Ermanno Roveri

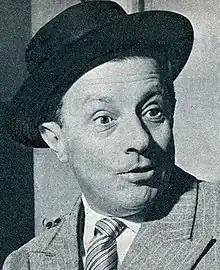
Roveri in 1950

Ermanno Roveri (5 October 1903 – 28 December 1968) was an Italian film actor. He appeared in 39 films between 1912 and 1965.